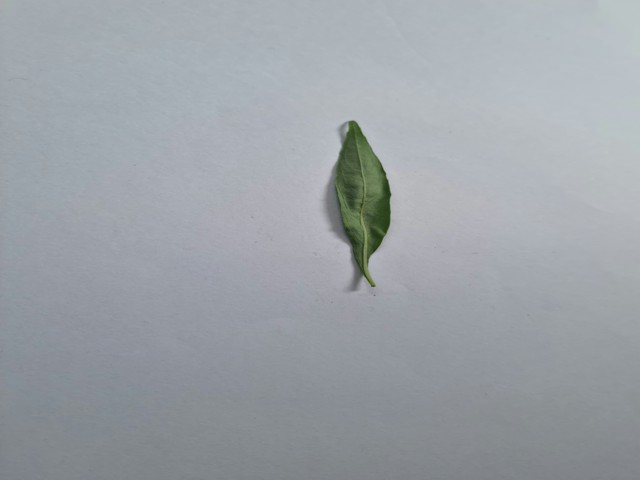
Plant: kalomegh